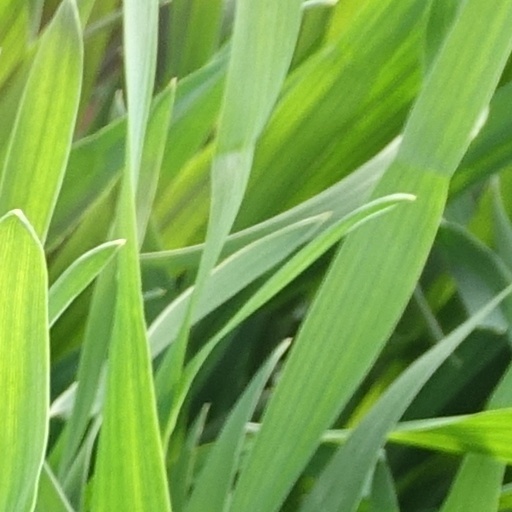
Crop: wheat